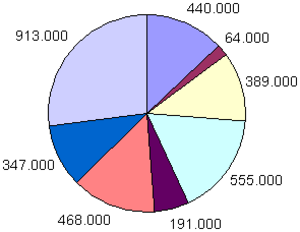
Répartition des billets d'entrée de la coupe du monde 2006 de football
La Coupe du monde de football 2006 est la dix-huitième édition de la Coupe du monde de football et s'est déroulée du 9 juin au 9 juillet 2006 en Allemagne, qui a été choisie en juin 2000 pour l'organiser.